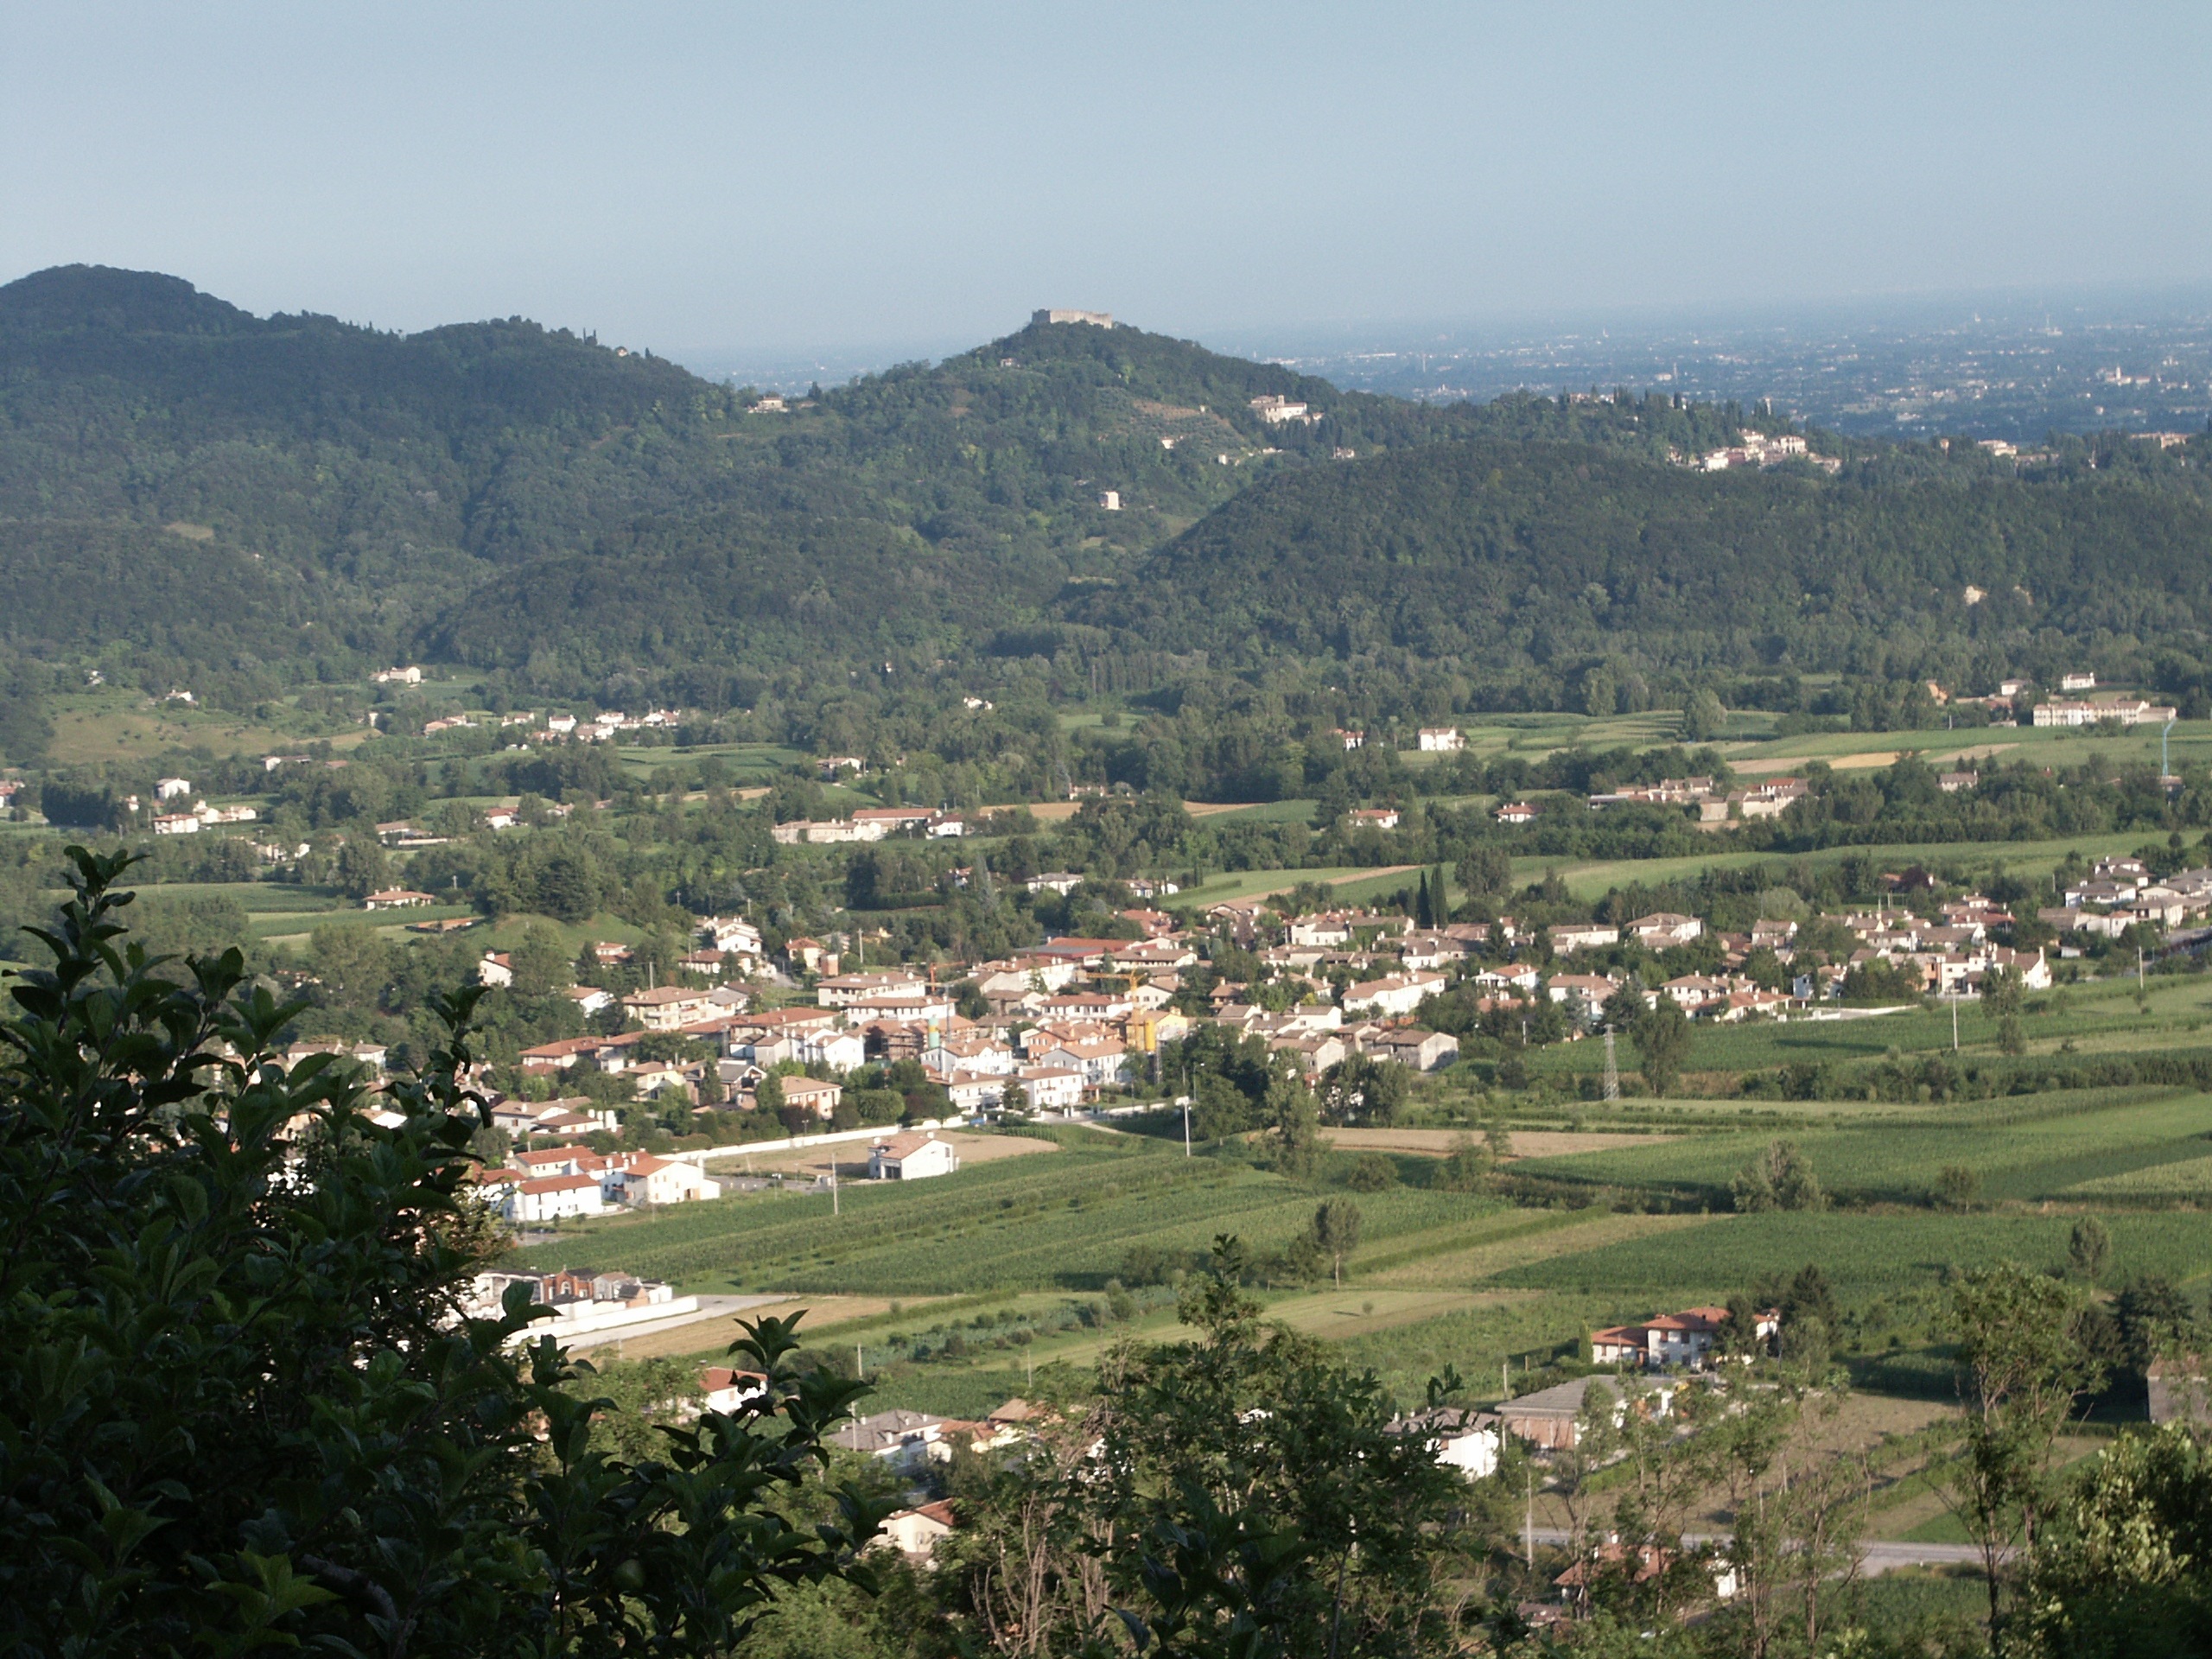
landscape, horizon, mountain, photography, hill, town, mountain range, cityscape, panorama, village, suburb, holiday, italy, fields, mountains, forests, overview, vista, parks, campaign, rural area, bird's eye view, villages, aerial photography, residential area, geographical feature, human settlement, atmosphere of earth, mountainous landforms